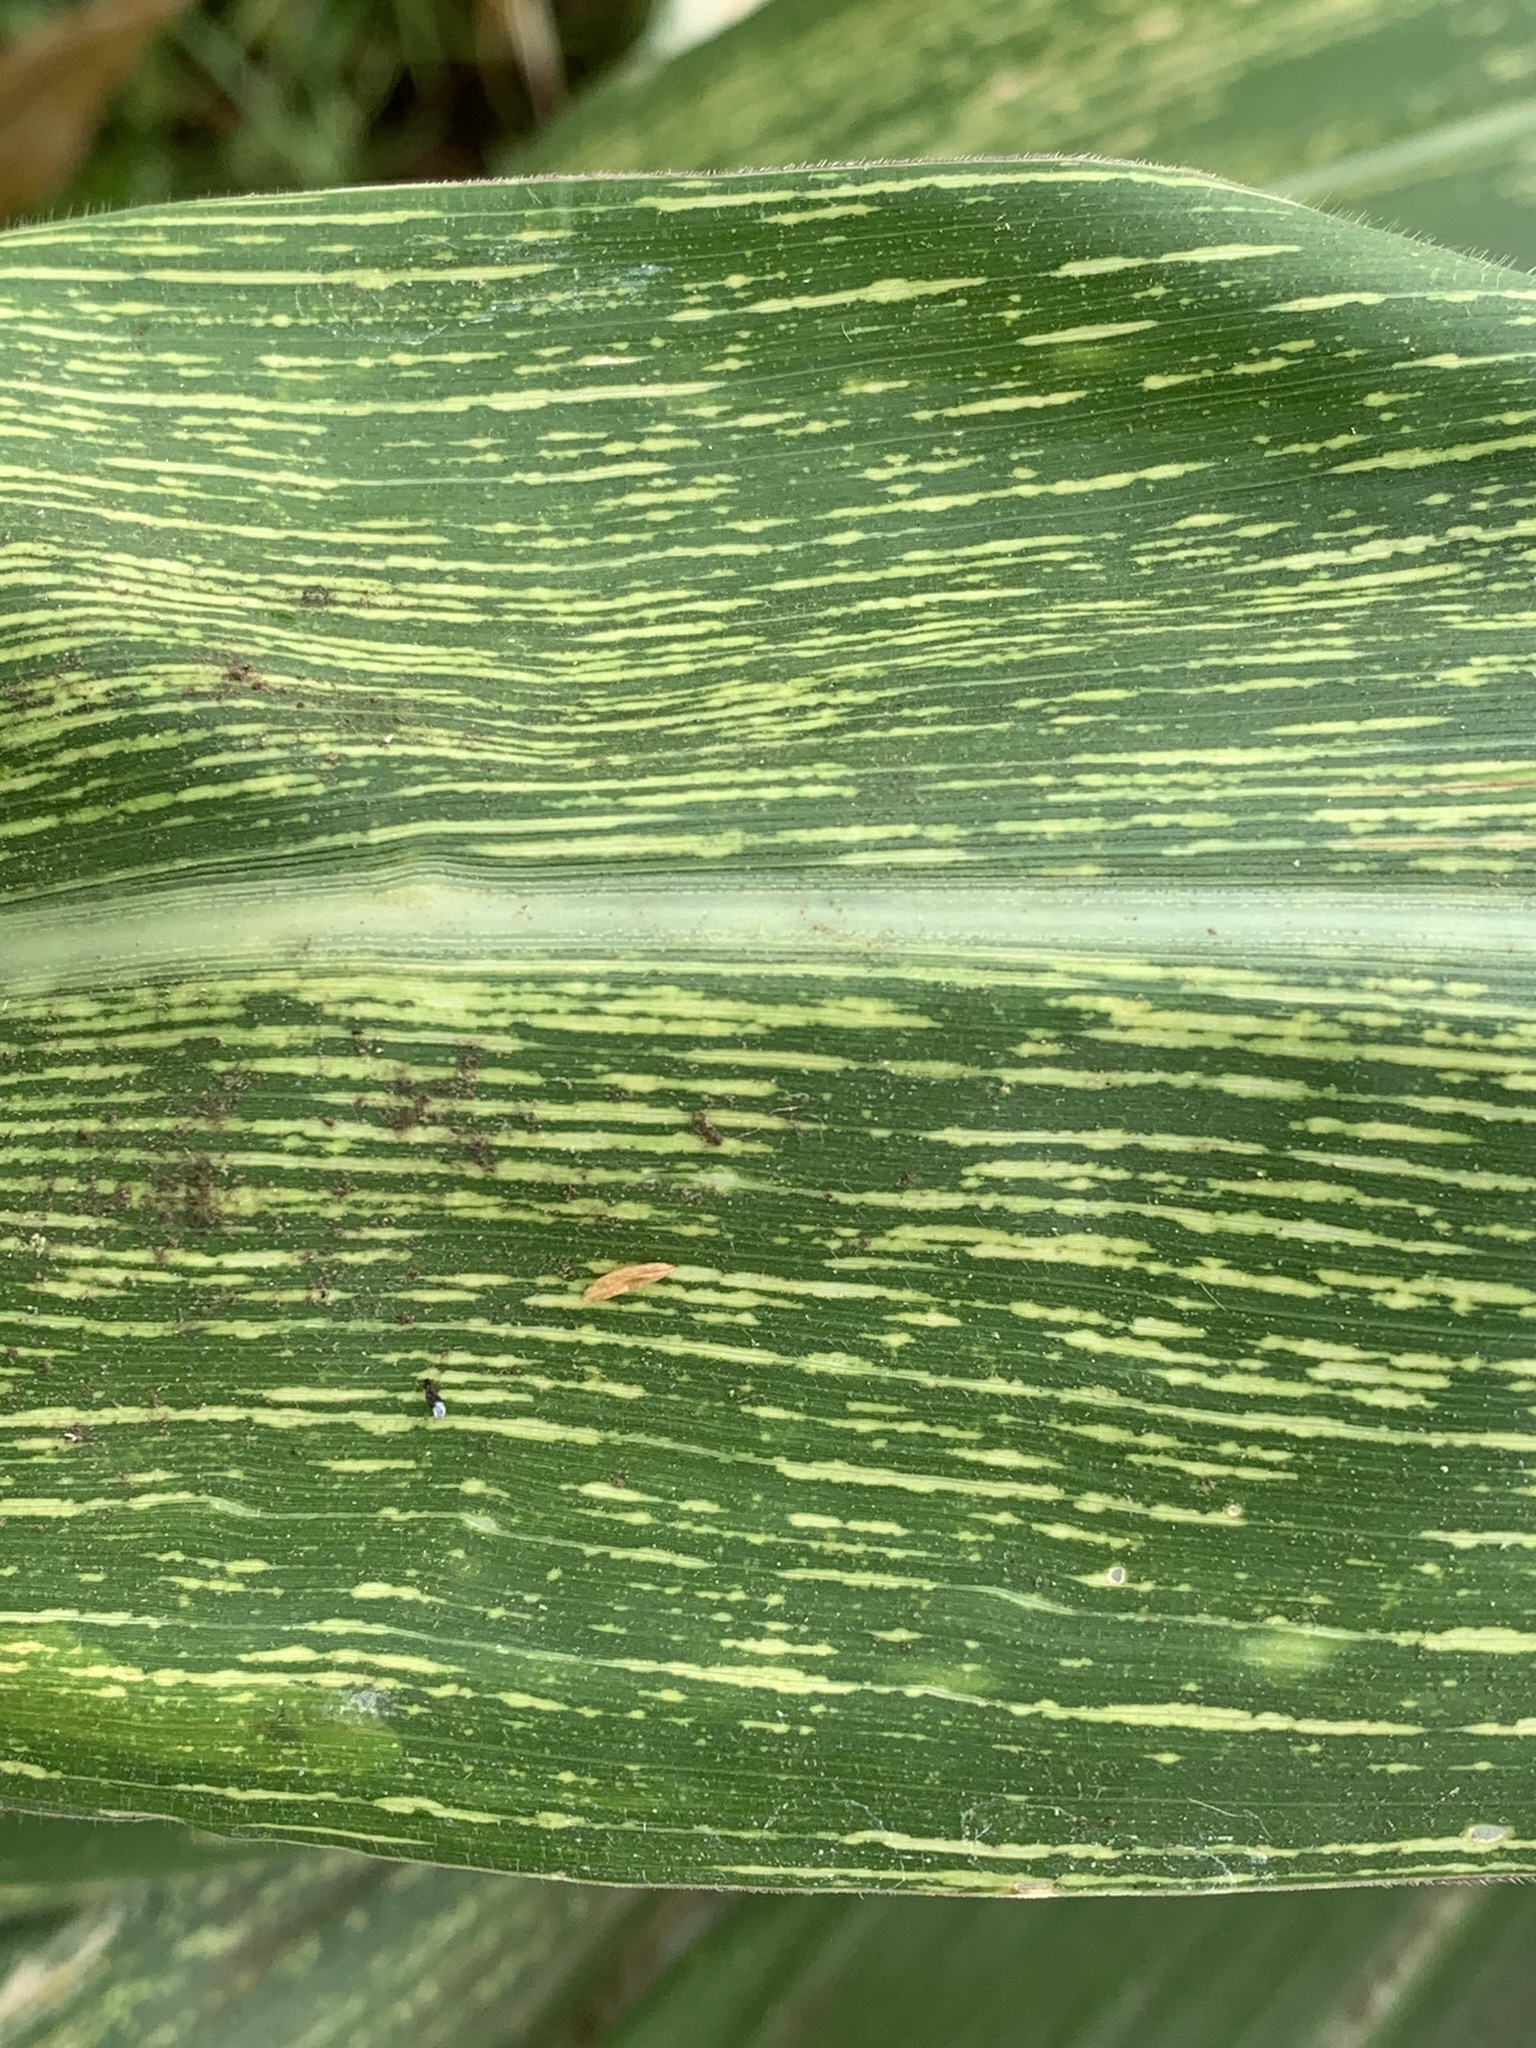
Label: MSV